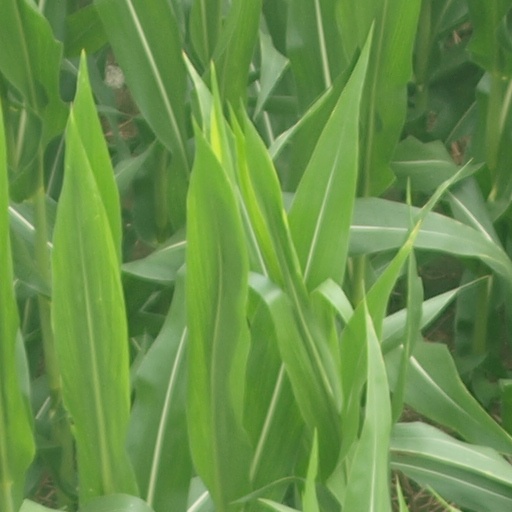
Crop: maize; corn